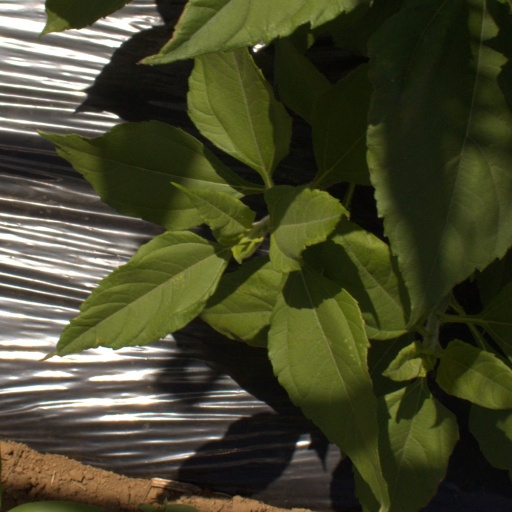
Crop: Jerusalem artichoke